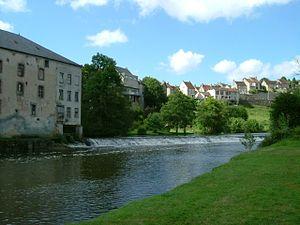
La Creuse est un cours d'eau français, qui coule dans les départements de la Creuse, de l'Indre, d'Indre-et-Loire et de la Vienne, en régions Centre-Val de Loire et Nouvelle-Aquitaine.
La Celle-Dunoise est une commune française située dans le département de la Creuse en région Nouvelle-Aquitaine.